Constans II

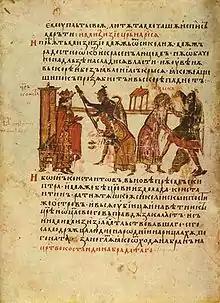
Torture of Maximus the Confessor under the orders of emperor Constans II, miniature from the 12th century Manasses Chronicle

Constans attempted to steer a middle line in the church dispute between Orthodoxy and Monothelitism by refusing to persecute either and prohibiting further discussion of the natures of Jesus Christ by decree in 648 (the Type of Constans). Naturally, this live-and-let-live compromise satisfied few passionate participants in the dispute.